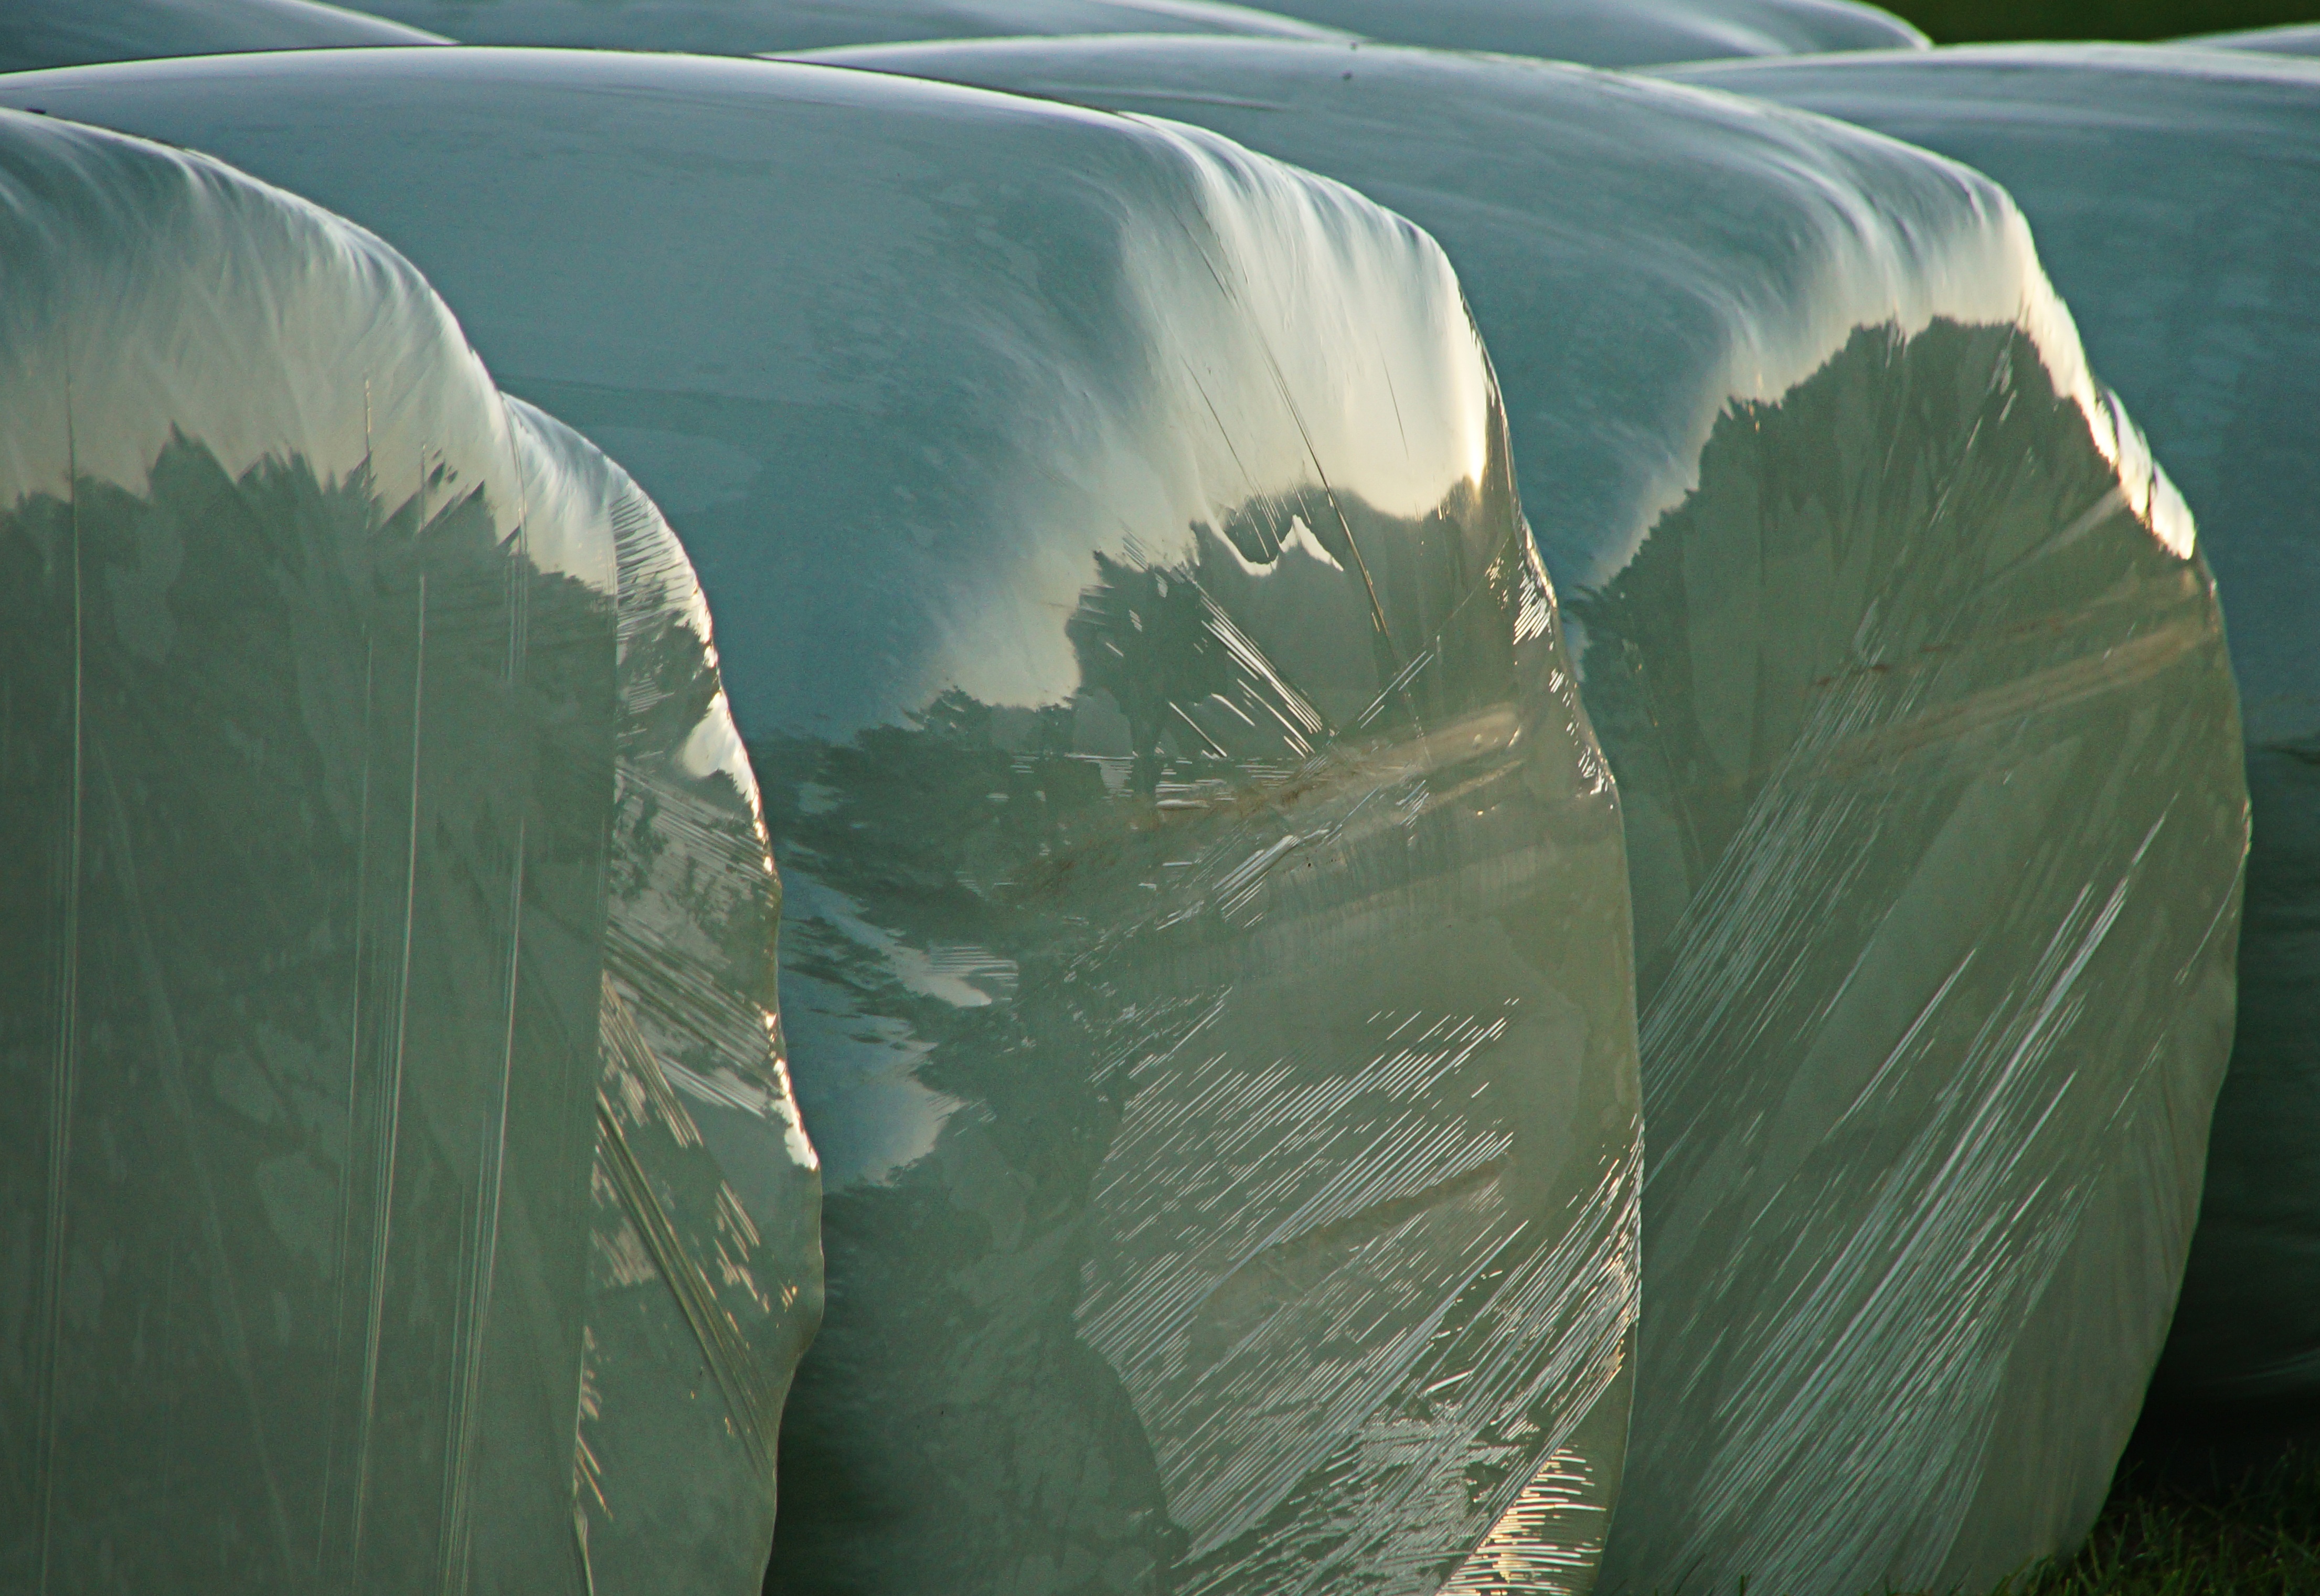
nature, hay, bale, field, plastic, leaf, dry, ice, food, green, agriculture, iceberg, straw, slide, rolled, packed, harvested, hay bales, winter feed, cattle feed, round bales, silage, straw role, feed stock, wrapped up, atmosphere of earth, hay ball